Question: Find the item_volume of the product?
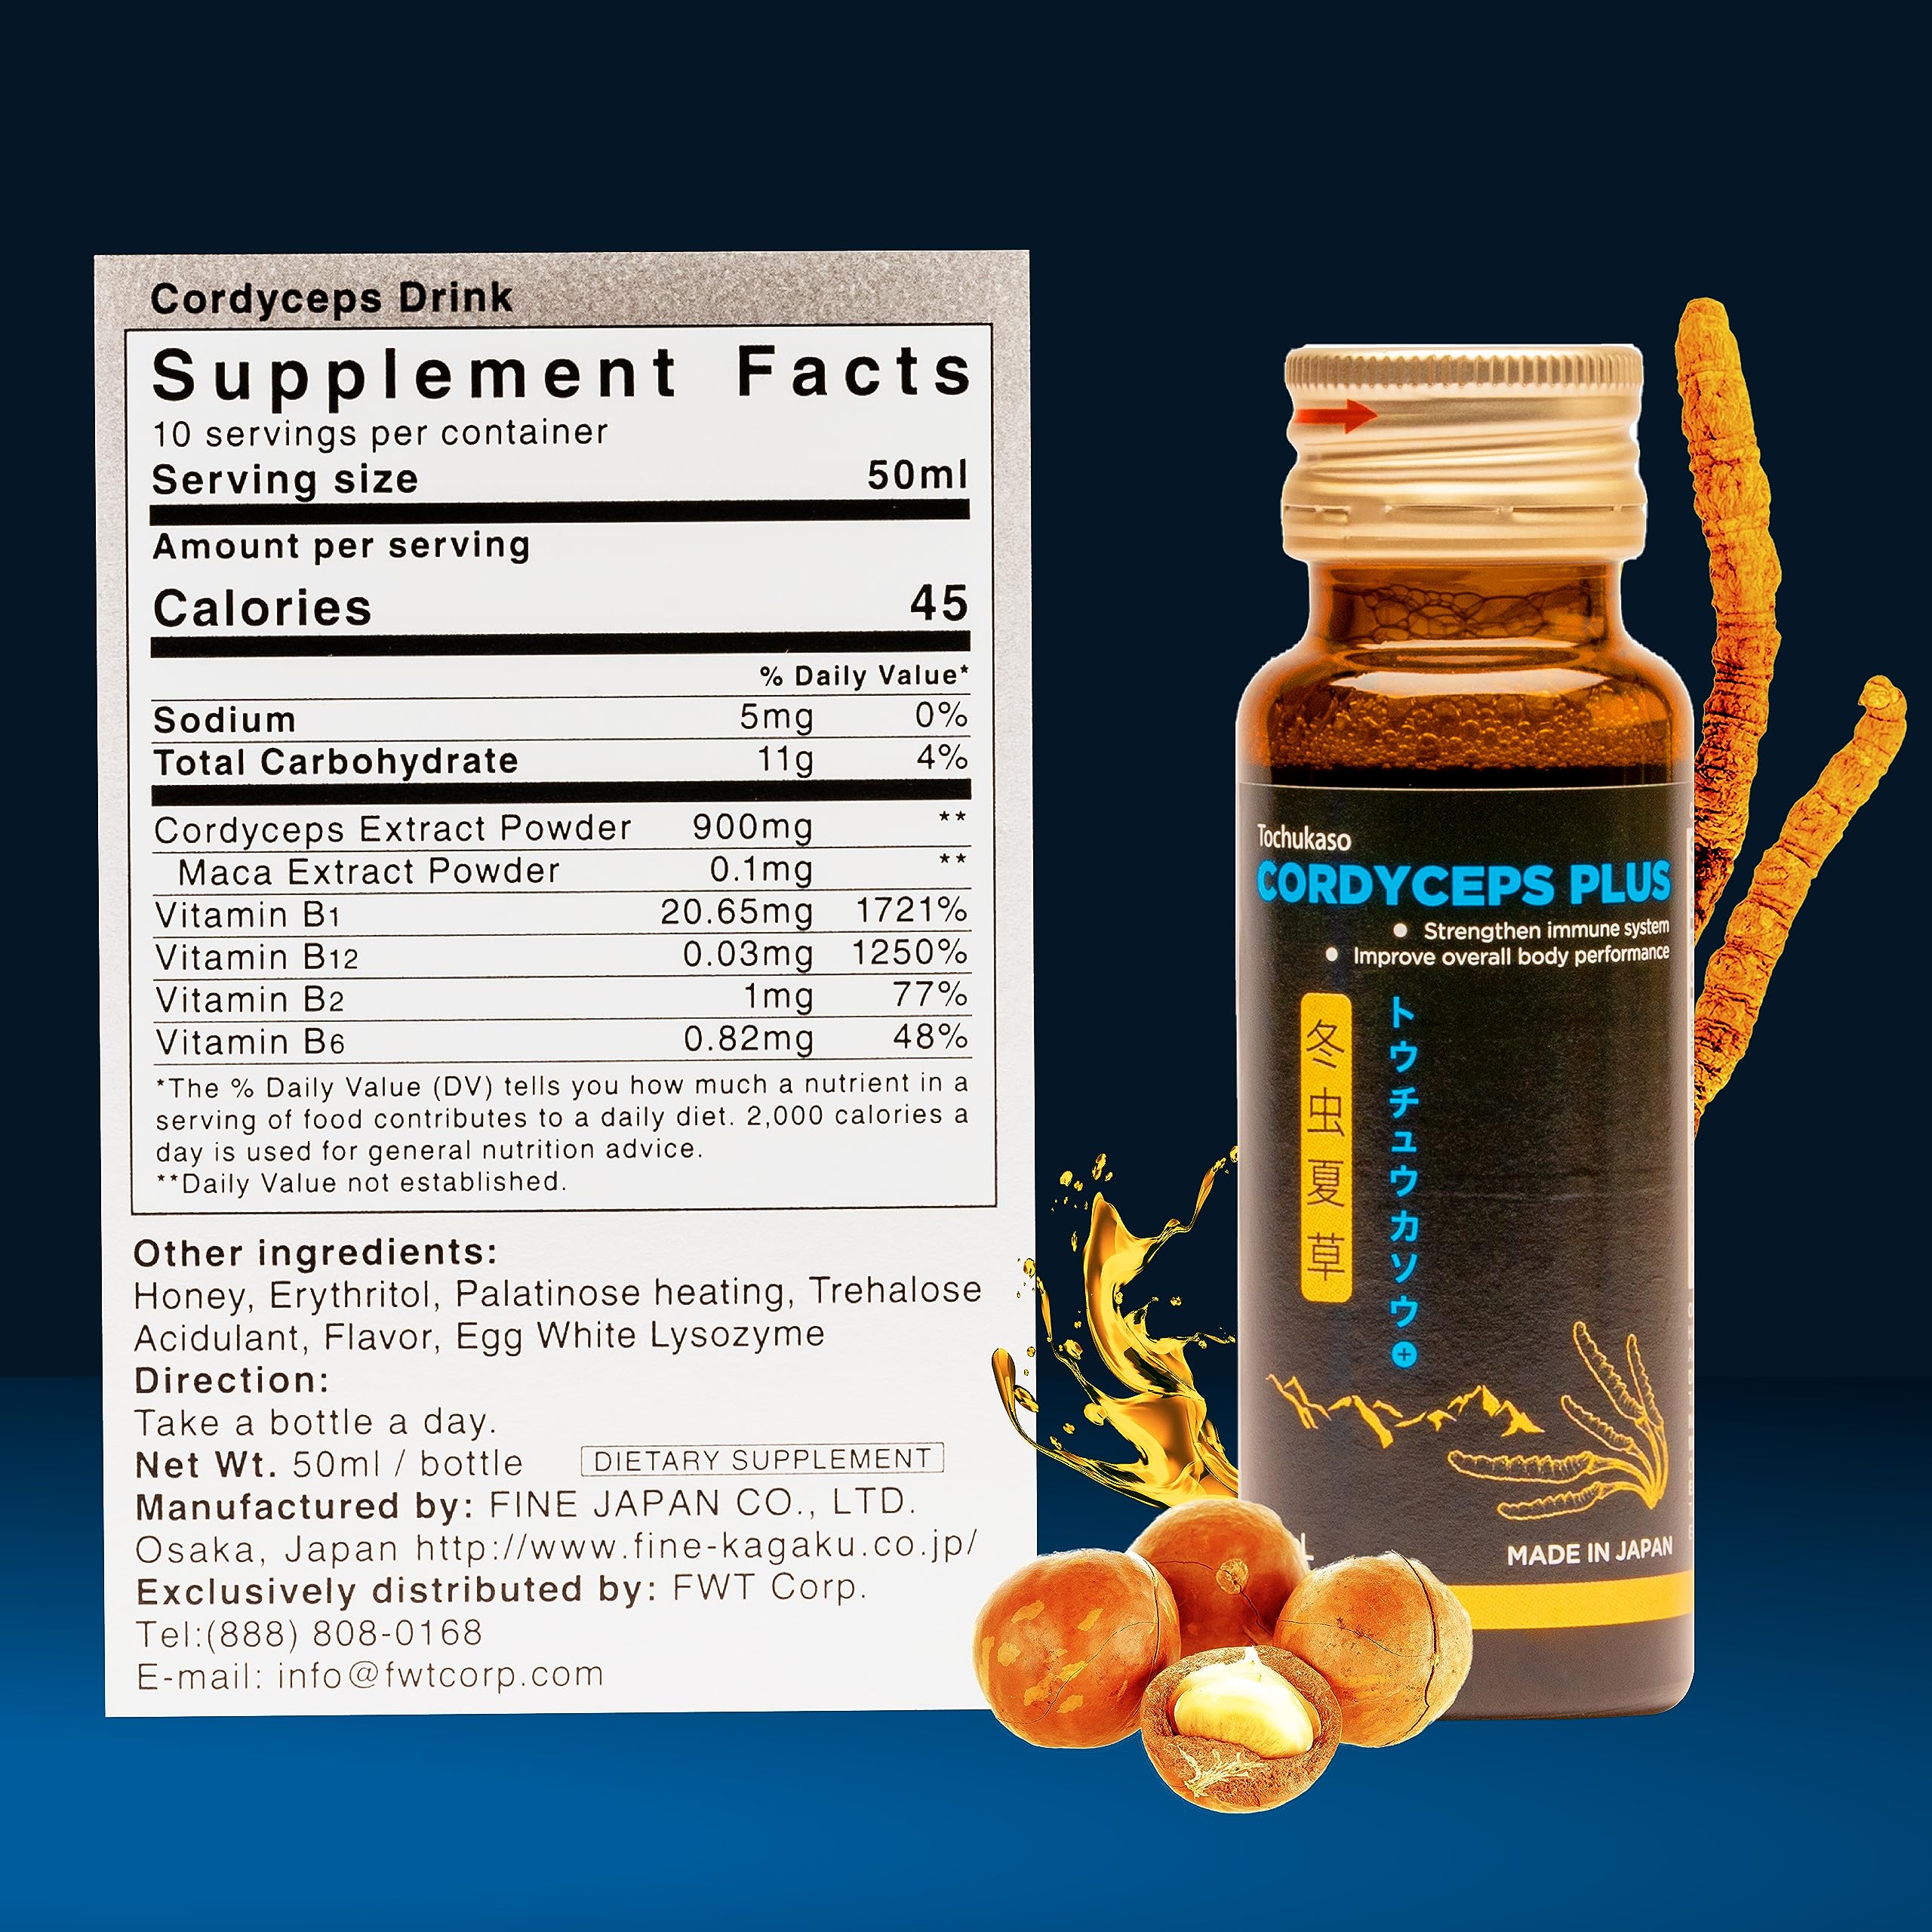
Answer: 50.0 millilitre